Quiberon

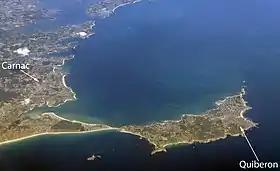
Aerial view of the Quiberon peninsula

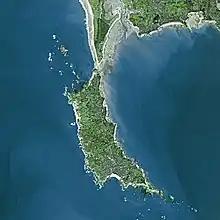
Quiberon seen from Spot Satellite

During the Seven Years' War the bay was the site of the Battle of Quiberon Bay (1759) between the French and British fleets. In July 1795, during the French Revolution, Quiberon was used by French Royalist exiles, with assistance from the British, as the base for a failed invasion of Brittany (traditionally a royalist area). The invasion was defeated by the Revolutionaries under General Lazare Hoche.